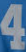
Number: 4